Hot rod

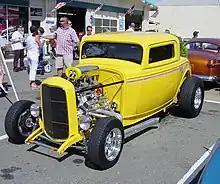
3-window highboy Deuce coupé with a traditional chop—dropped front axle, sidepipes, bugcatcher scoop (with Mooneyes cover) over dual quads on a tunnel ram—as well as less-traditional shaved door handles and disc brakes

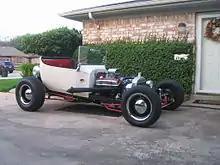
A 1923 Ford T-bucket in the traditional style with lake headers, dog dish hubcaps, dropped "I" beam axle, narrow rubber, and single 4-barrel, but non-traditional disc brakes

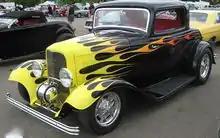
1932 3-window with a classic-style flame job and Moon tank, reminiscent of Chapouris' "California Kid"

Hot rods are typically American cars that might be old, classic, or modern and that have been rebuilt or modified with large engines optimized for speed and acceleration. One definition is: "a car that's been stripped down, souped up and made to go much faster." However, there is no definition of the term that is universally accepted and the term is attached to a wide range of vehicles. Most often they are individually designed and constructed using components from many makes of old or new cars, and are most prevalent in the United States and Canada. Many are intended for exhibition rather than for racing or everyday driving.